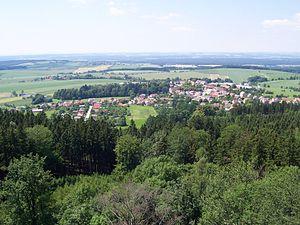
Choustník est une commune du district de Tábor, dans la région de Bohême-du-Sud, en République tchèque. Sa population s'élevait à 505 habitants en 2017.